Bluenose one-design sloop

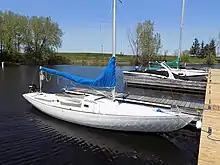
A fibreglass Bluenose with cuddy-cabin

The Bluenose is a small recreational keelboat, with early versions built from wood and later ones built predominantly of fiberglass, with wood trim. The wooden boats are open-topped, while the fibreglass versions have a small cuddy-cabin aft of the mast. The design features a fractional sloop rig, a raked stem, a raised transom, a keel-mounted rudder on a fixed long keel. Some were also built with a centreboard in place of the long keel. It displaces and carries of ballast.